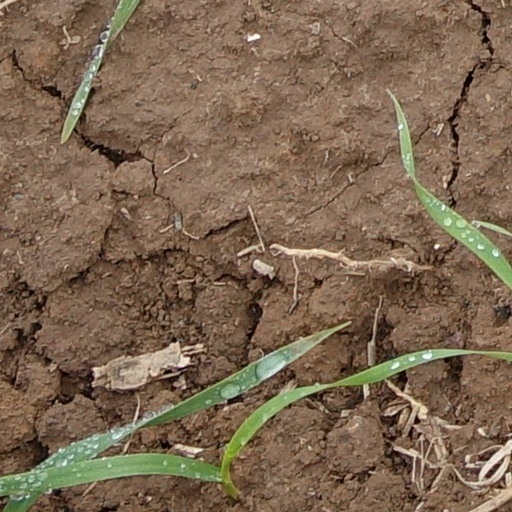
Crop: wheat